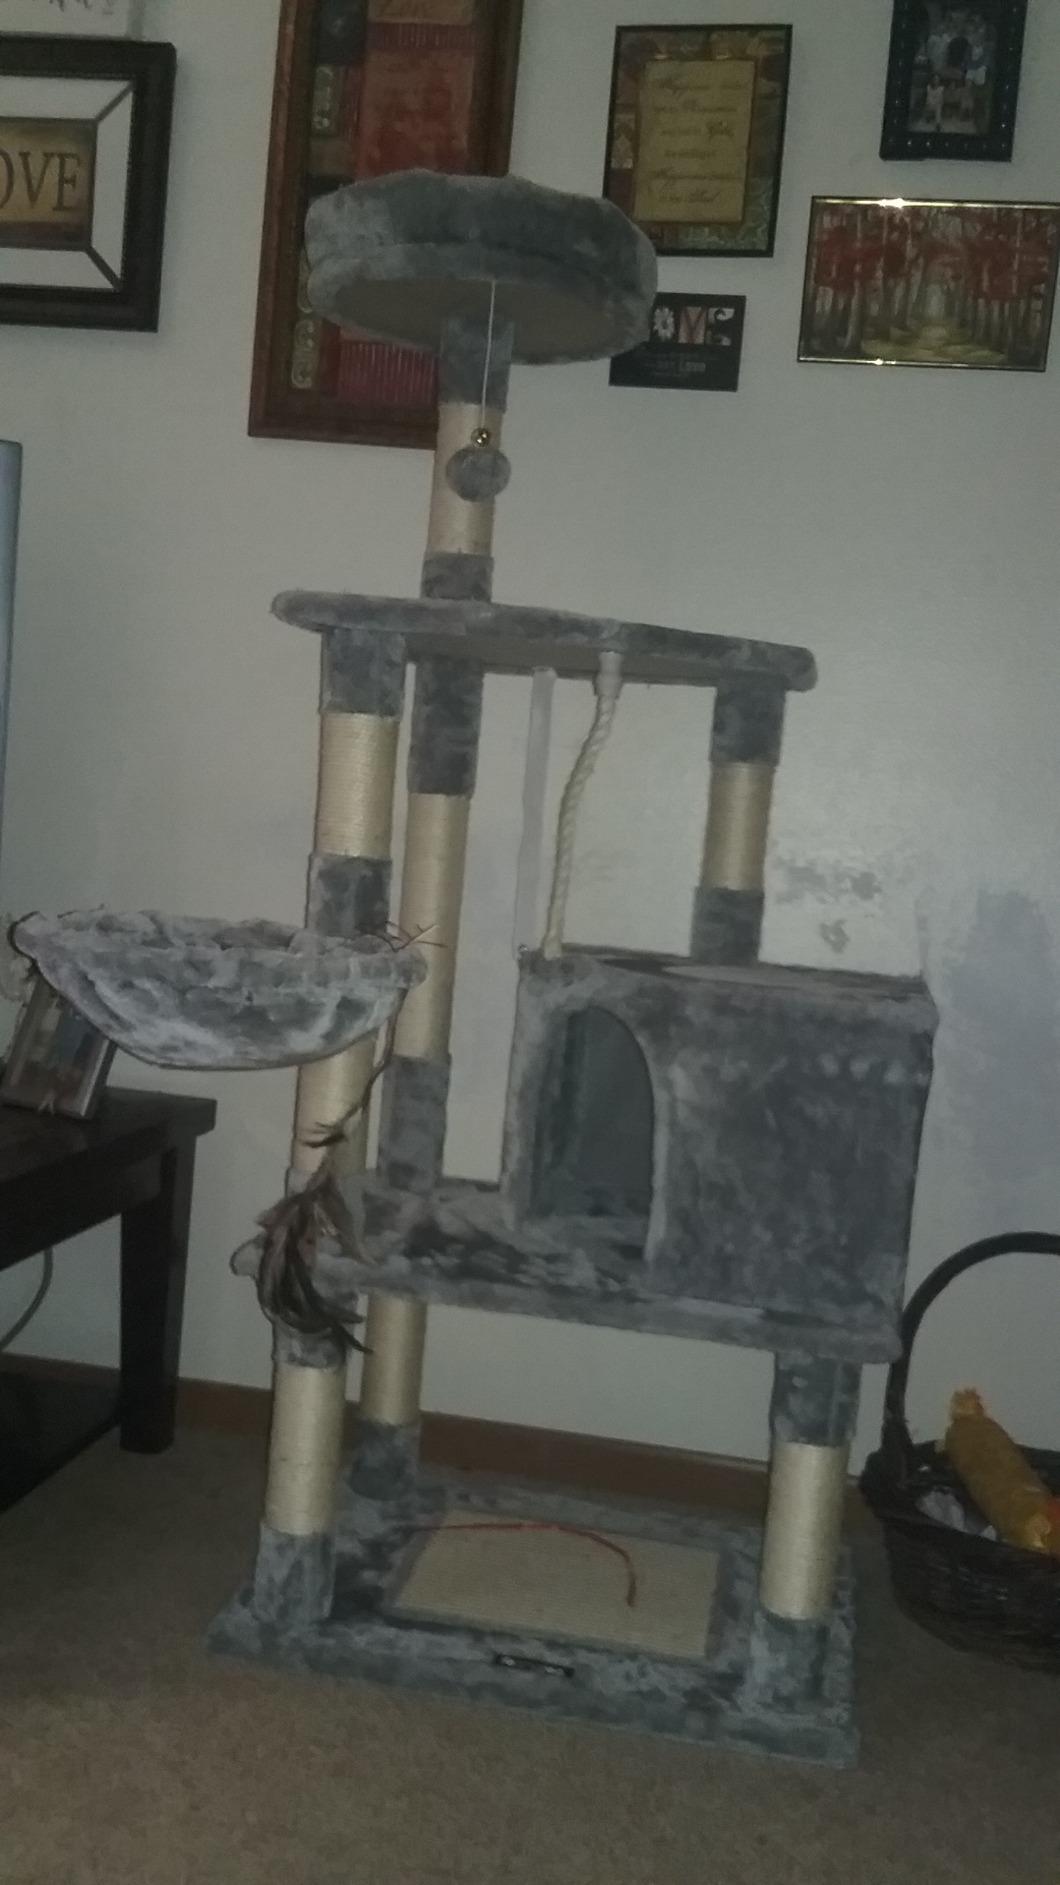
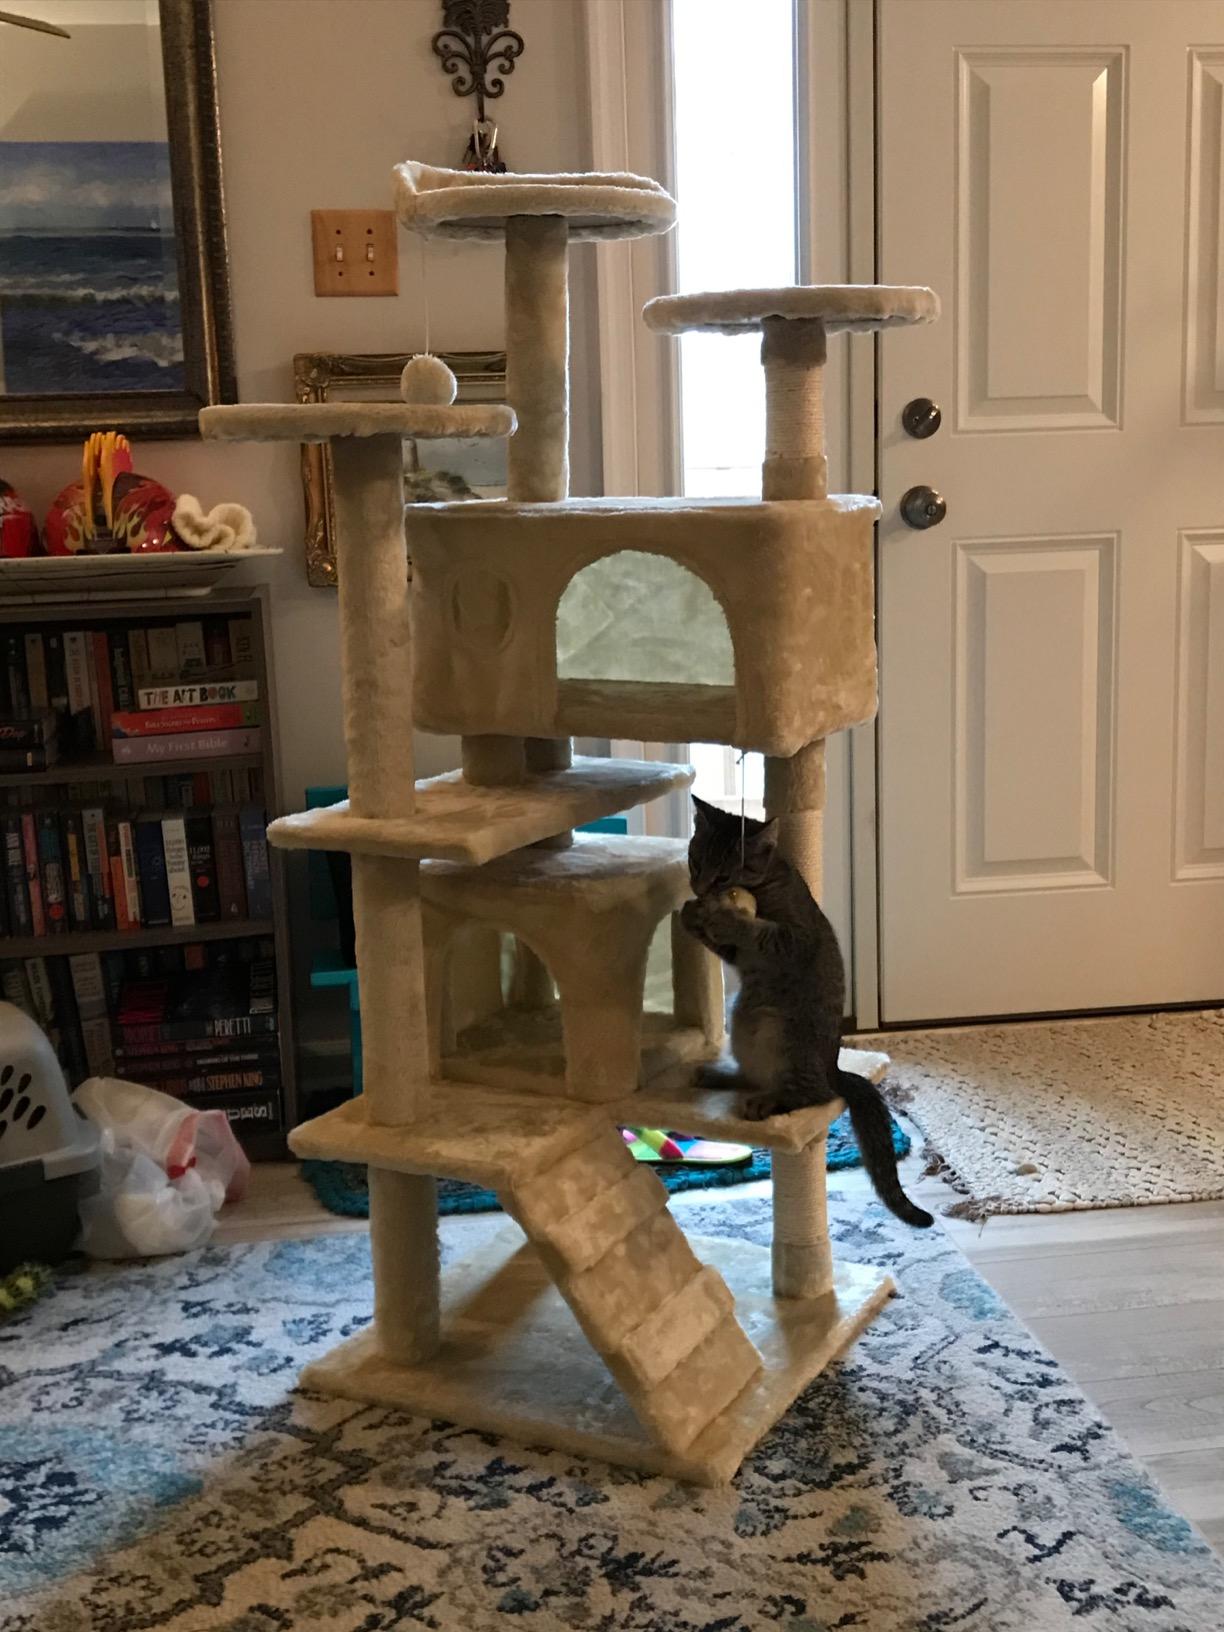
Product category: items_cat tree
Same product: no